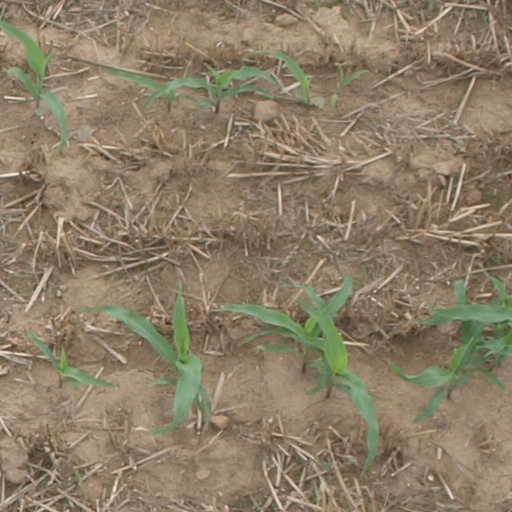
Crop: maize; corn